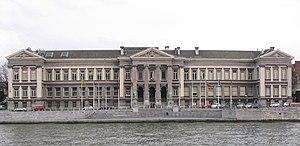
Henri Lambert Noppius est un architecte liégeois, auteur de plusieurs bâtiments de l'Université de Liège de la fin du XIXᵉ siècle : l'Observatoire de Cointe, l'Institut d'Anatomie, l'Institut de Pharmacie, l'Institut de Zoologie et l'Institut de Physiologie. Ils sont connus sous le nom d'Instituts Trasenster, du nom du recteur de l'époque, Louis Trasenster.